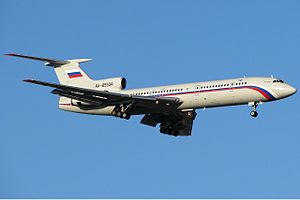
Den Russiske Føderations Luftvåben / Materiel / Materiel
Den Russiske Føderations Luftvåben er Den Russiske Føderations luftvåben.